Stock Car (video game)

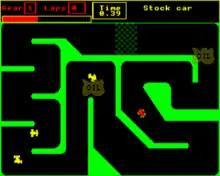
In-game screenshot (Acorn Electron)

The game provides a top-down view of one of six user-selectable racing tracks. One or two human players in red cars compete against yellow computer-controlled cars. Oil slicks can be added which cause the cars to veer off-course, making the game more challenging. The amount of skidding can also be selected by the player. A race consists of anything between 1 and 40 laps.